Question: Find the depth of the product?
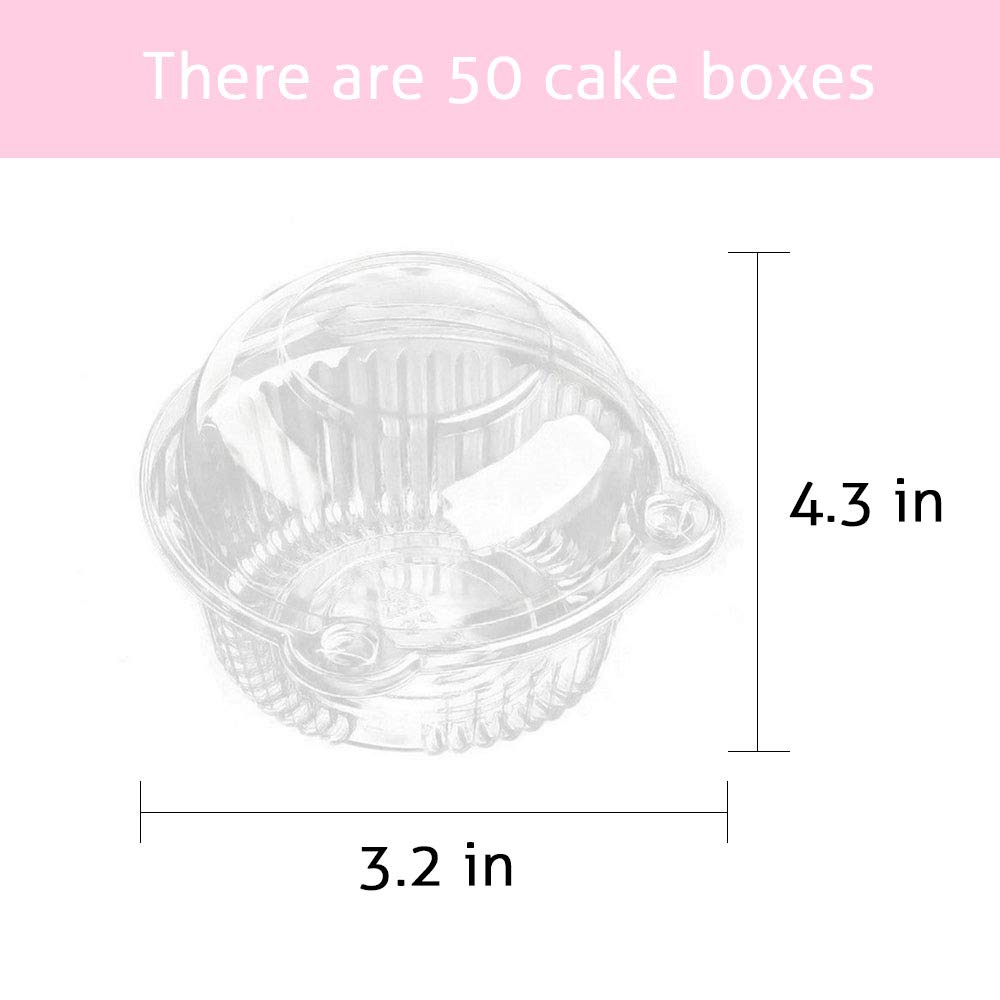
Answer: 3.2 inch